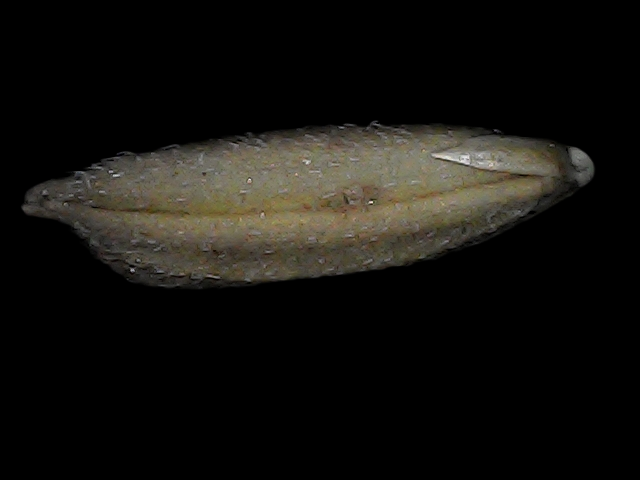
Rice variety: Bd79